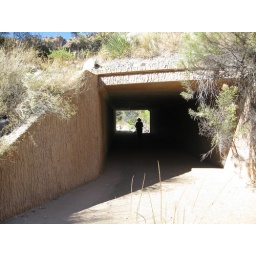
Coming Down the West Fork of Molino Canyon you can cross under the highway and head straight into the campgroud/parking area.